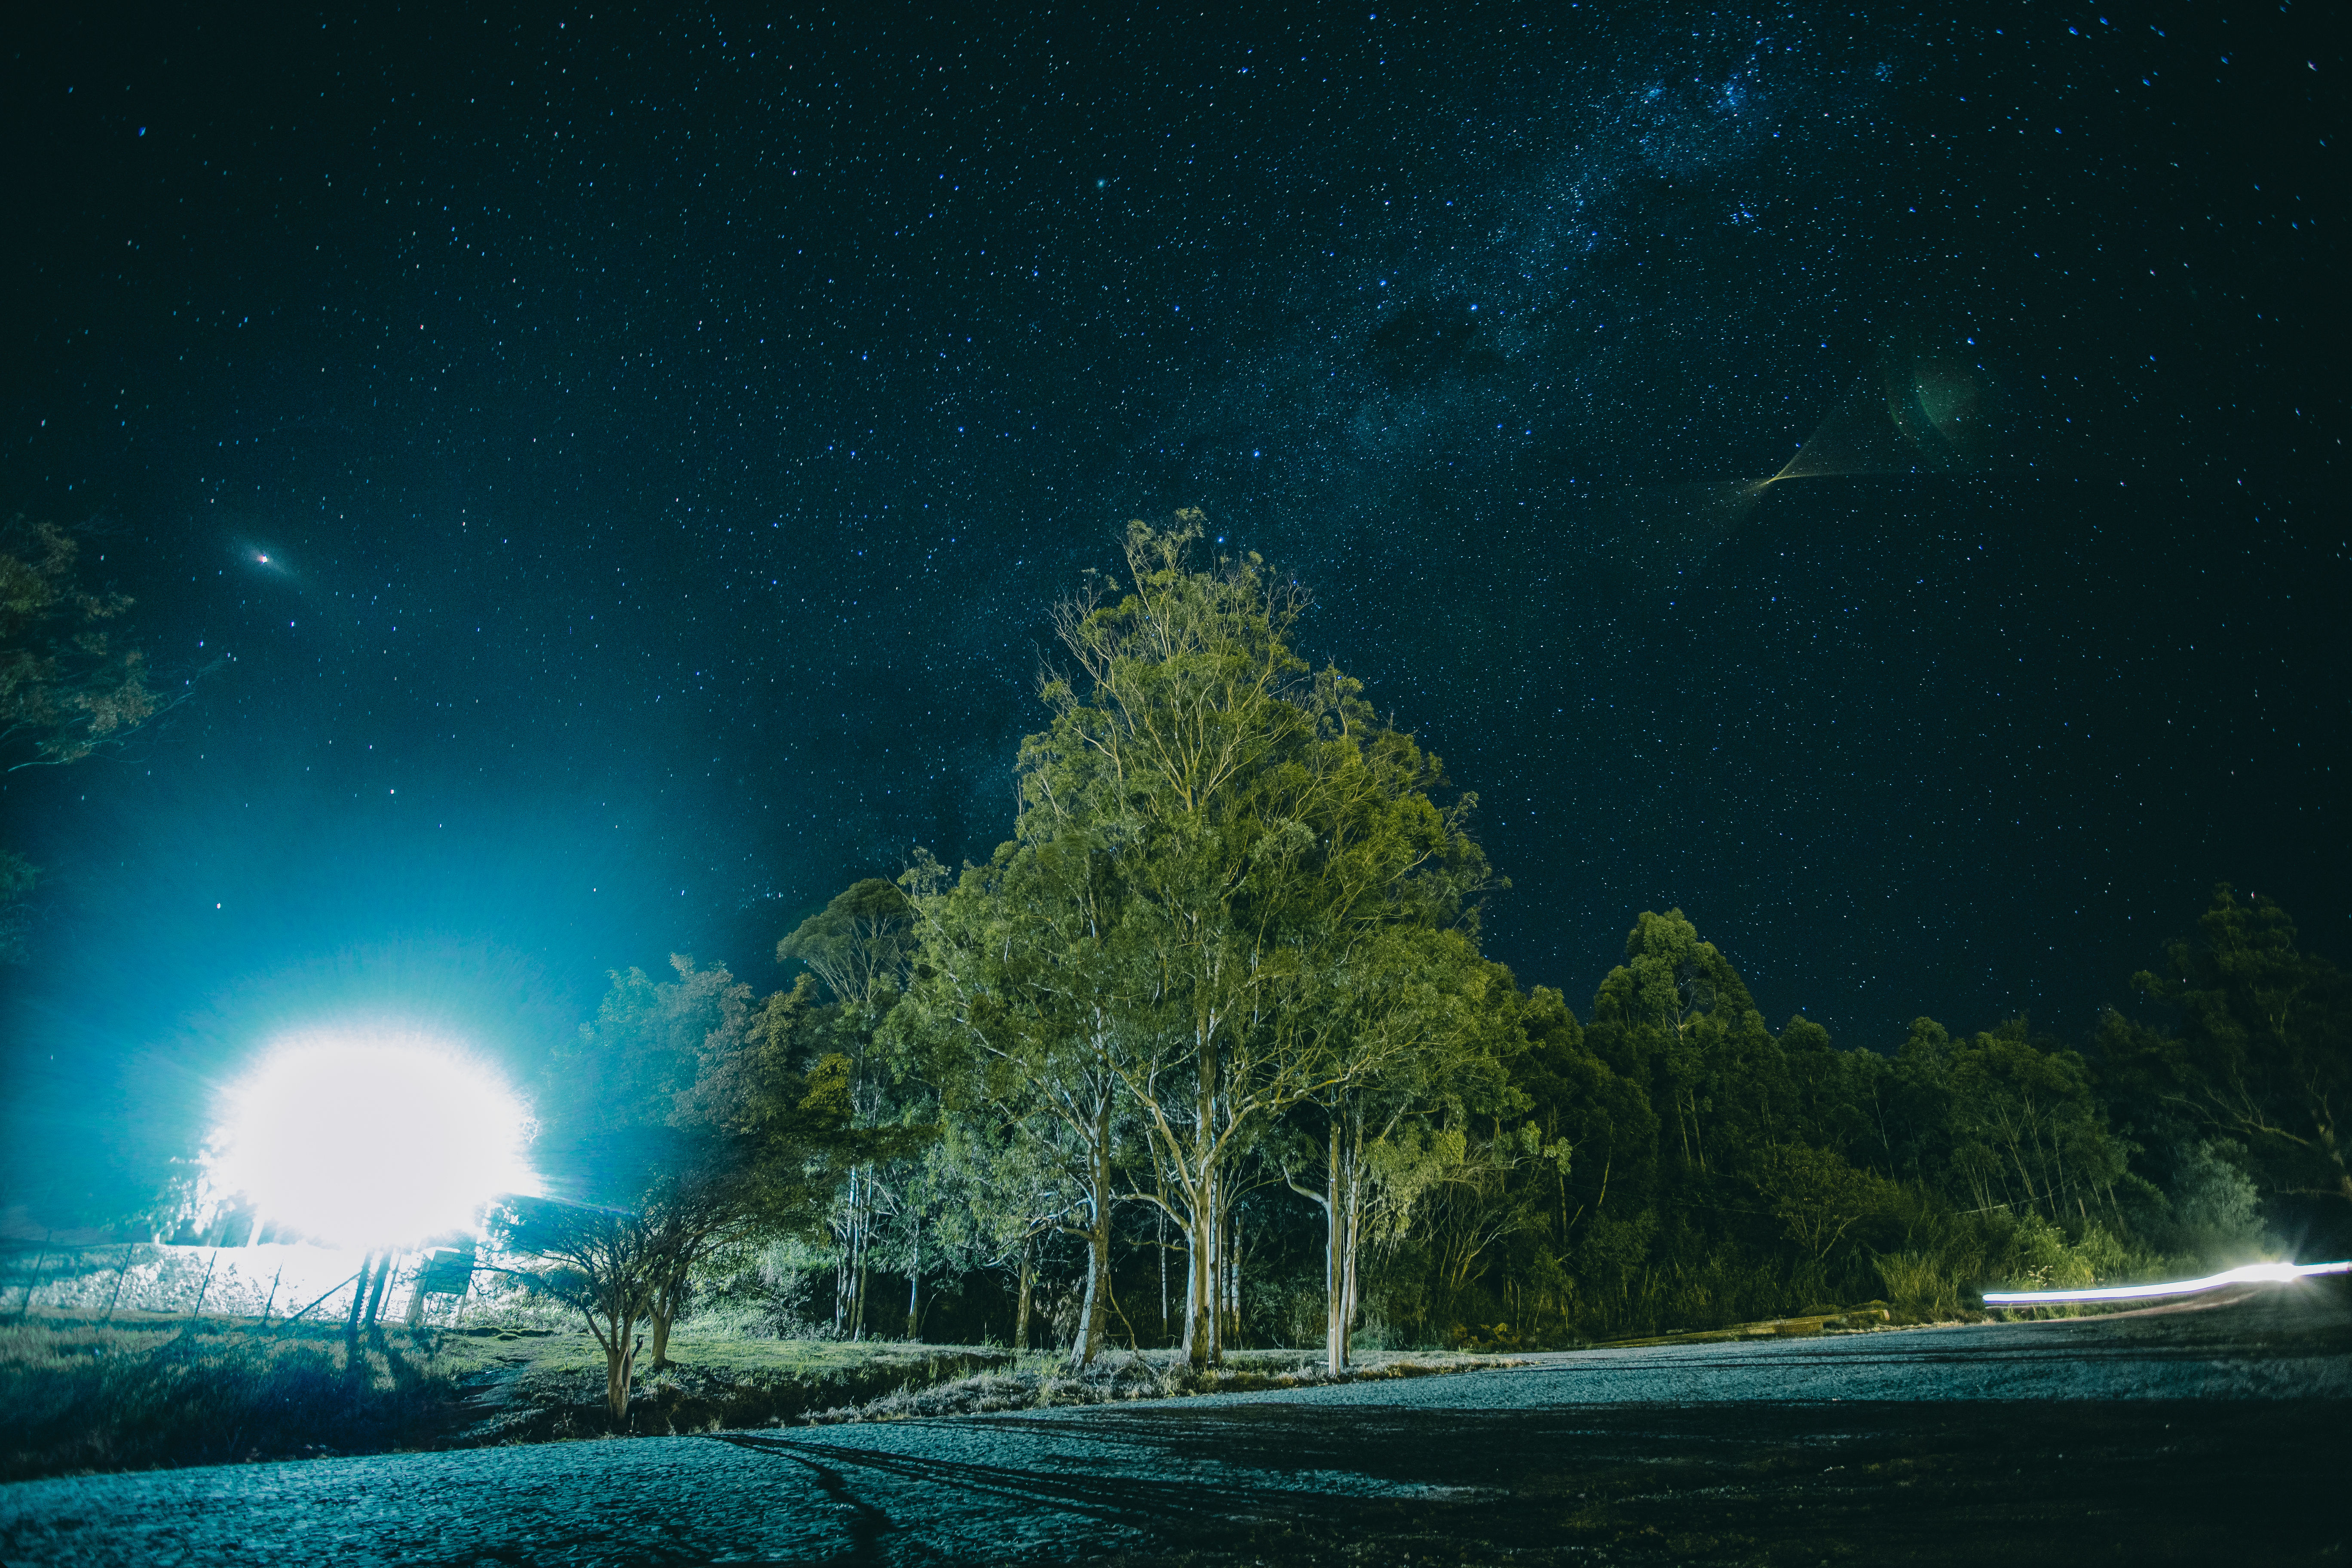
nature, light, sky, night, sunlight, star, milky way, atmosphere, dark, aurora, long exposure, moonlight, trees, stars, nightscape, astronomical object